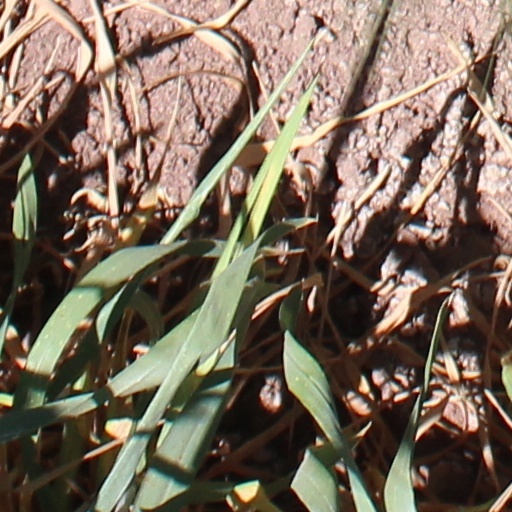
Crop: wheat